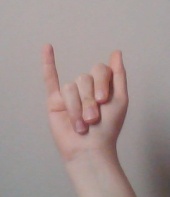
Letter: meem